Herman-Hartmut Weyel

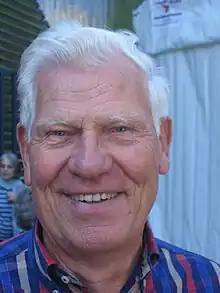
Weyel in 2010

Herman-Hartmut Weyel (20 July 1933 – 28 November 2021) was a German politician. A member of the Social Democratic Party of Germany, he served as Mayor of Mainz from 1987 to 1997.